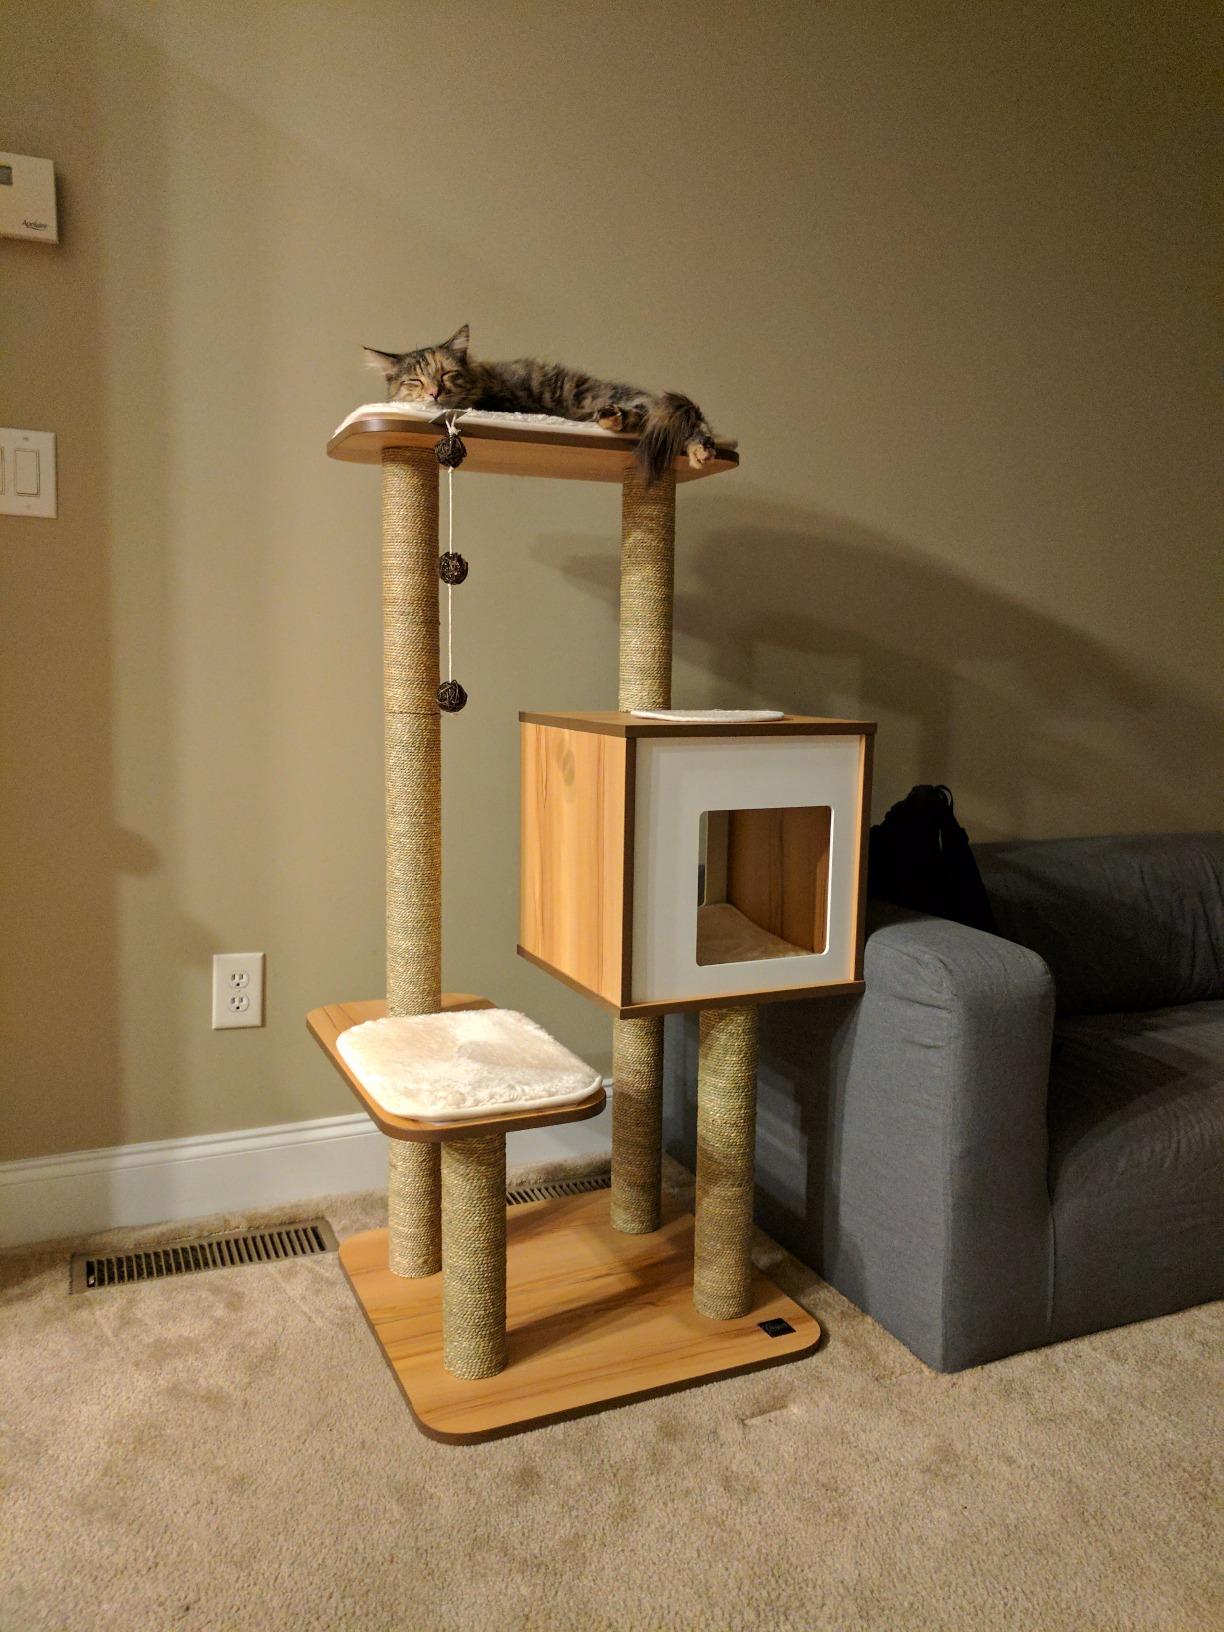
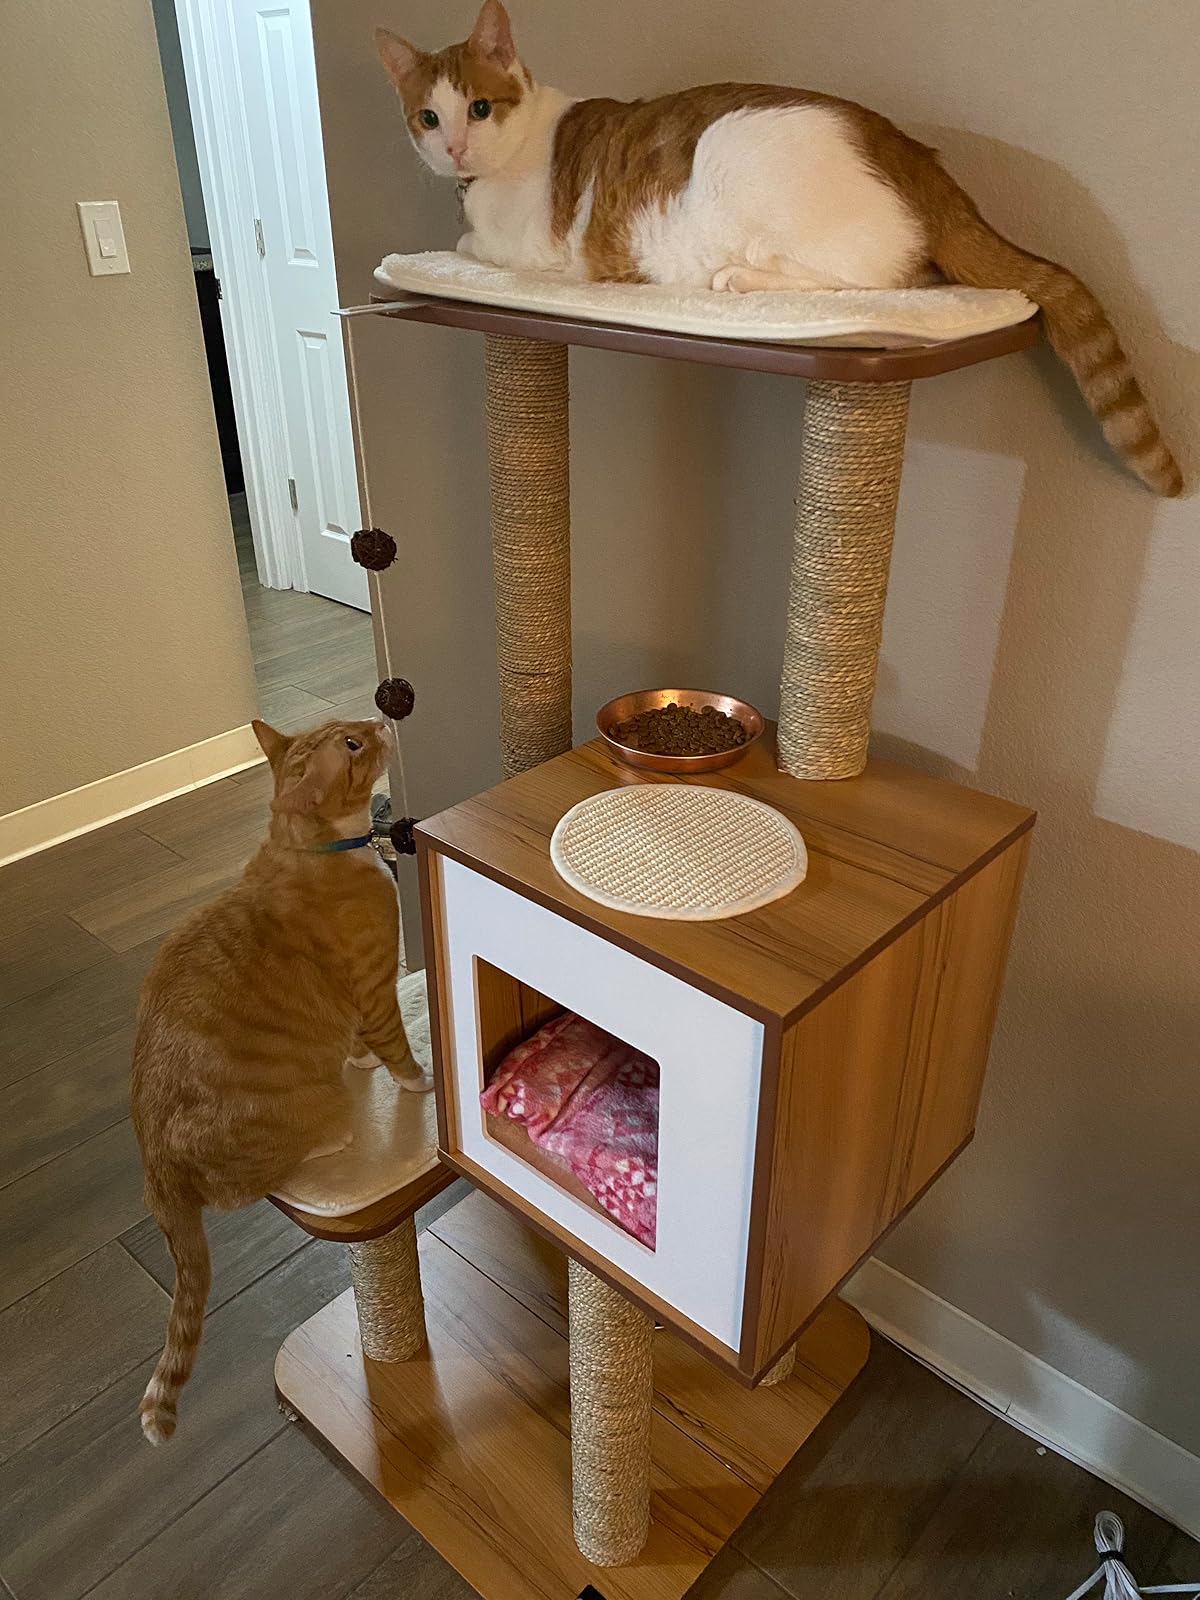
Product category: items_cat tree
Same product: yes